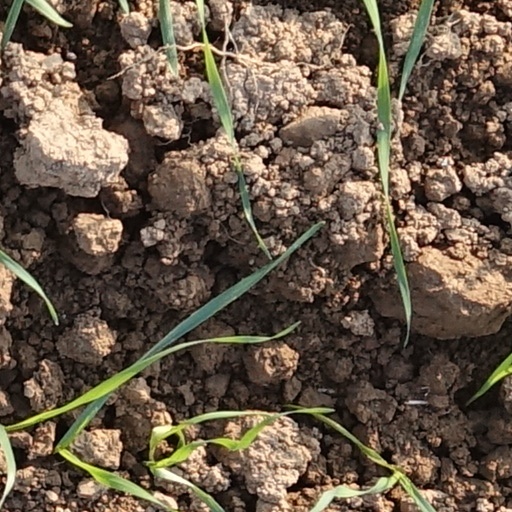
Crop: wheat